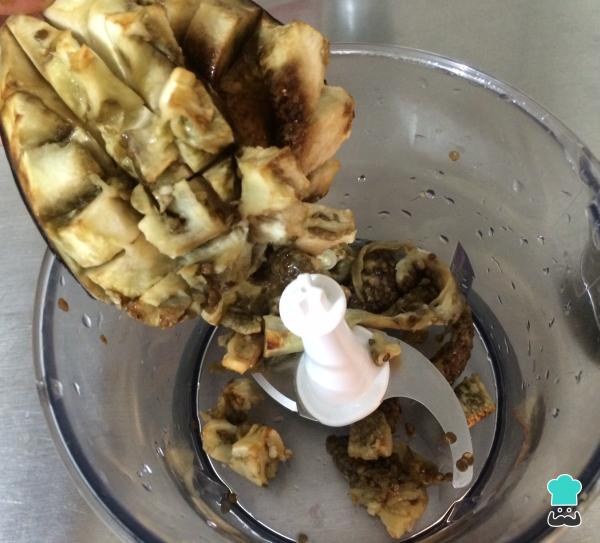
En un procesador de alimentos agrega la pulpa de la berenjena asada.